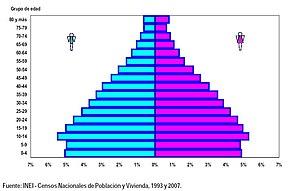
Cet article contient des statistiques sur la démographie au Pérou en 2015.